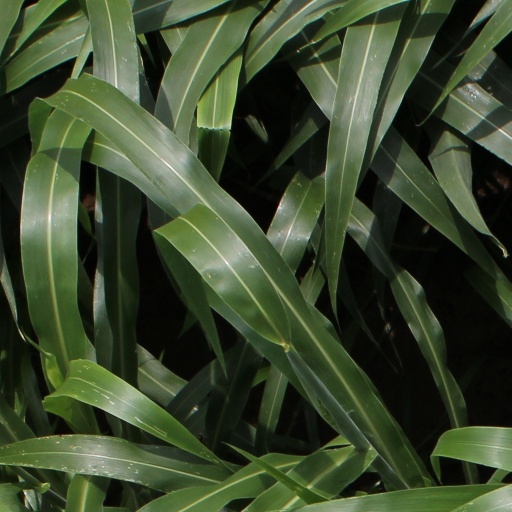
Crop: sorghum